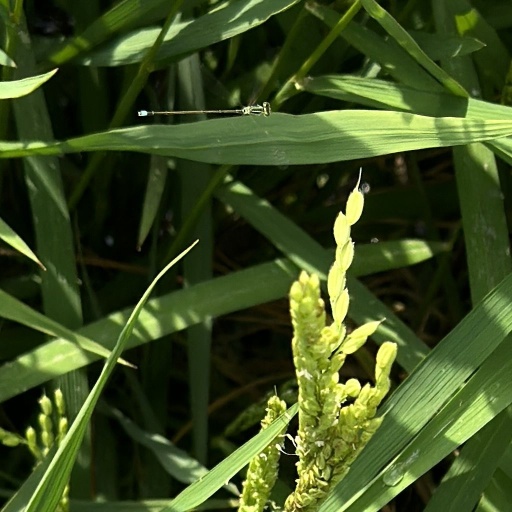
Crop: rice